Estevan Lodge

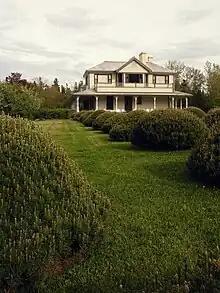
Estevan Lodge, 2009

Estevan Lodge, located in the Reford Gardens (Jardins de Métis) in eastern Quebec, is a stately summer home, in Bas-Saint-Laurent, Quebec.